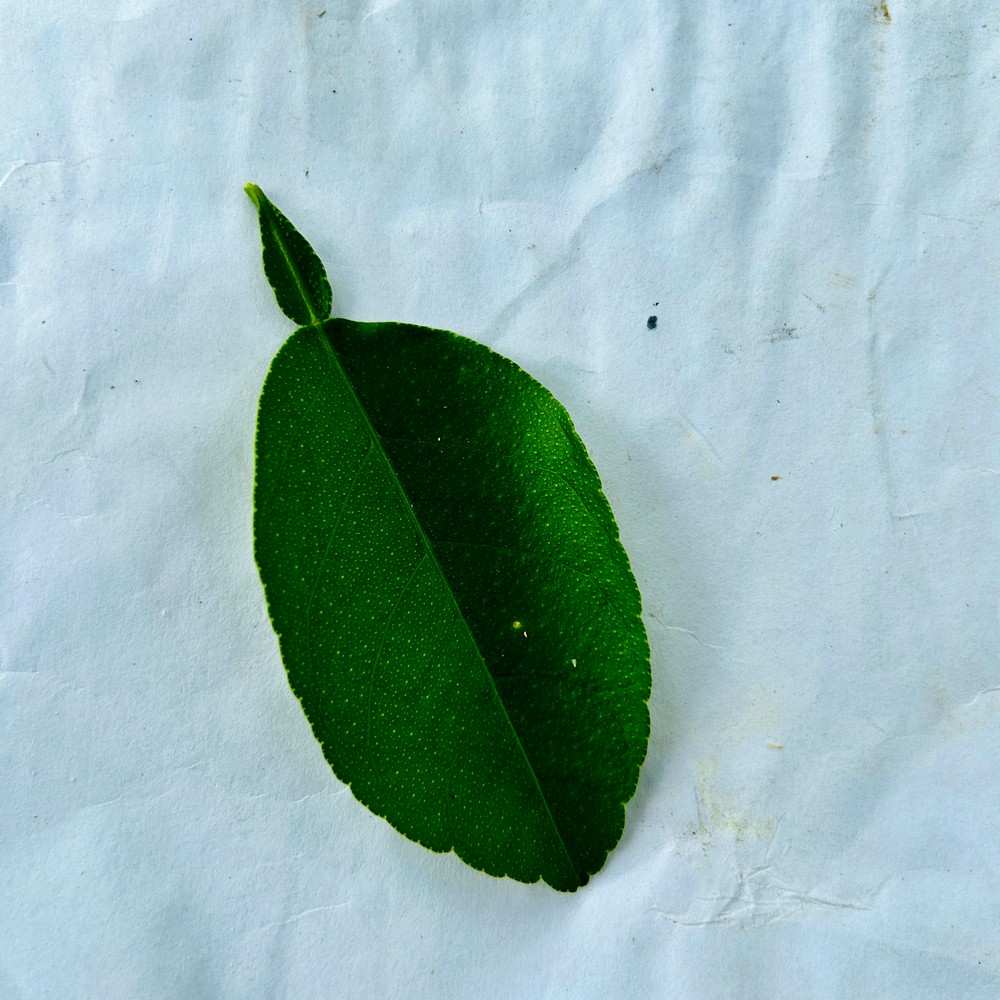
Label: Healthy Leaf